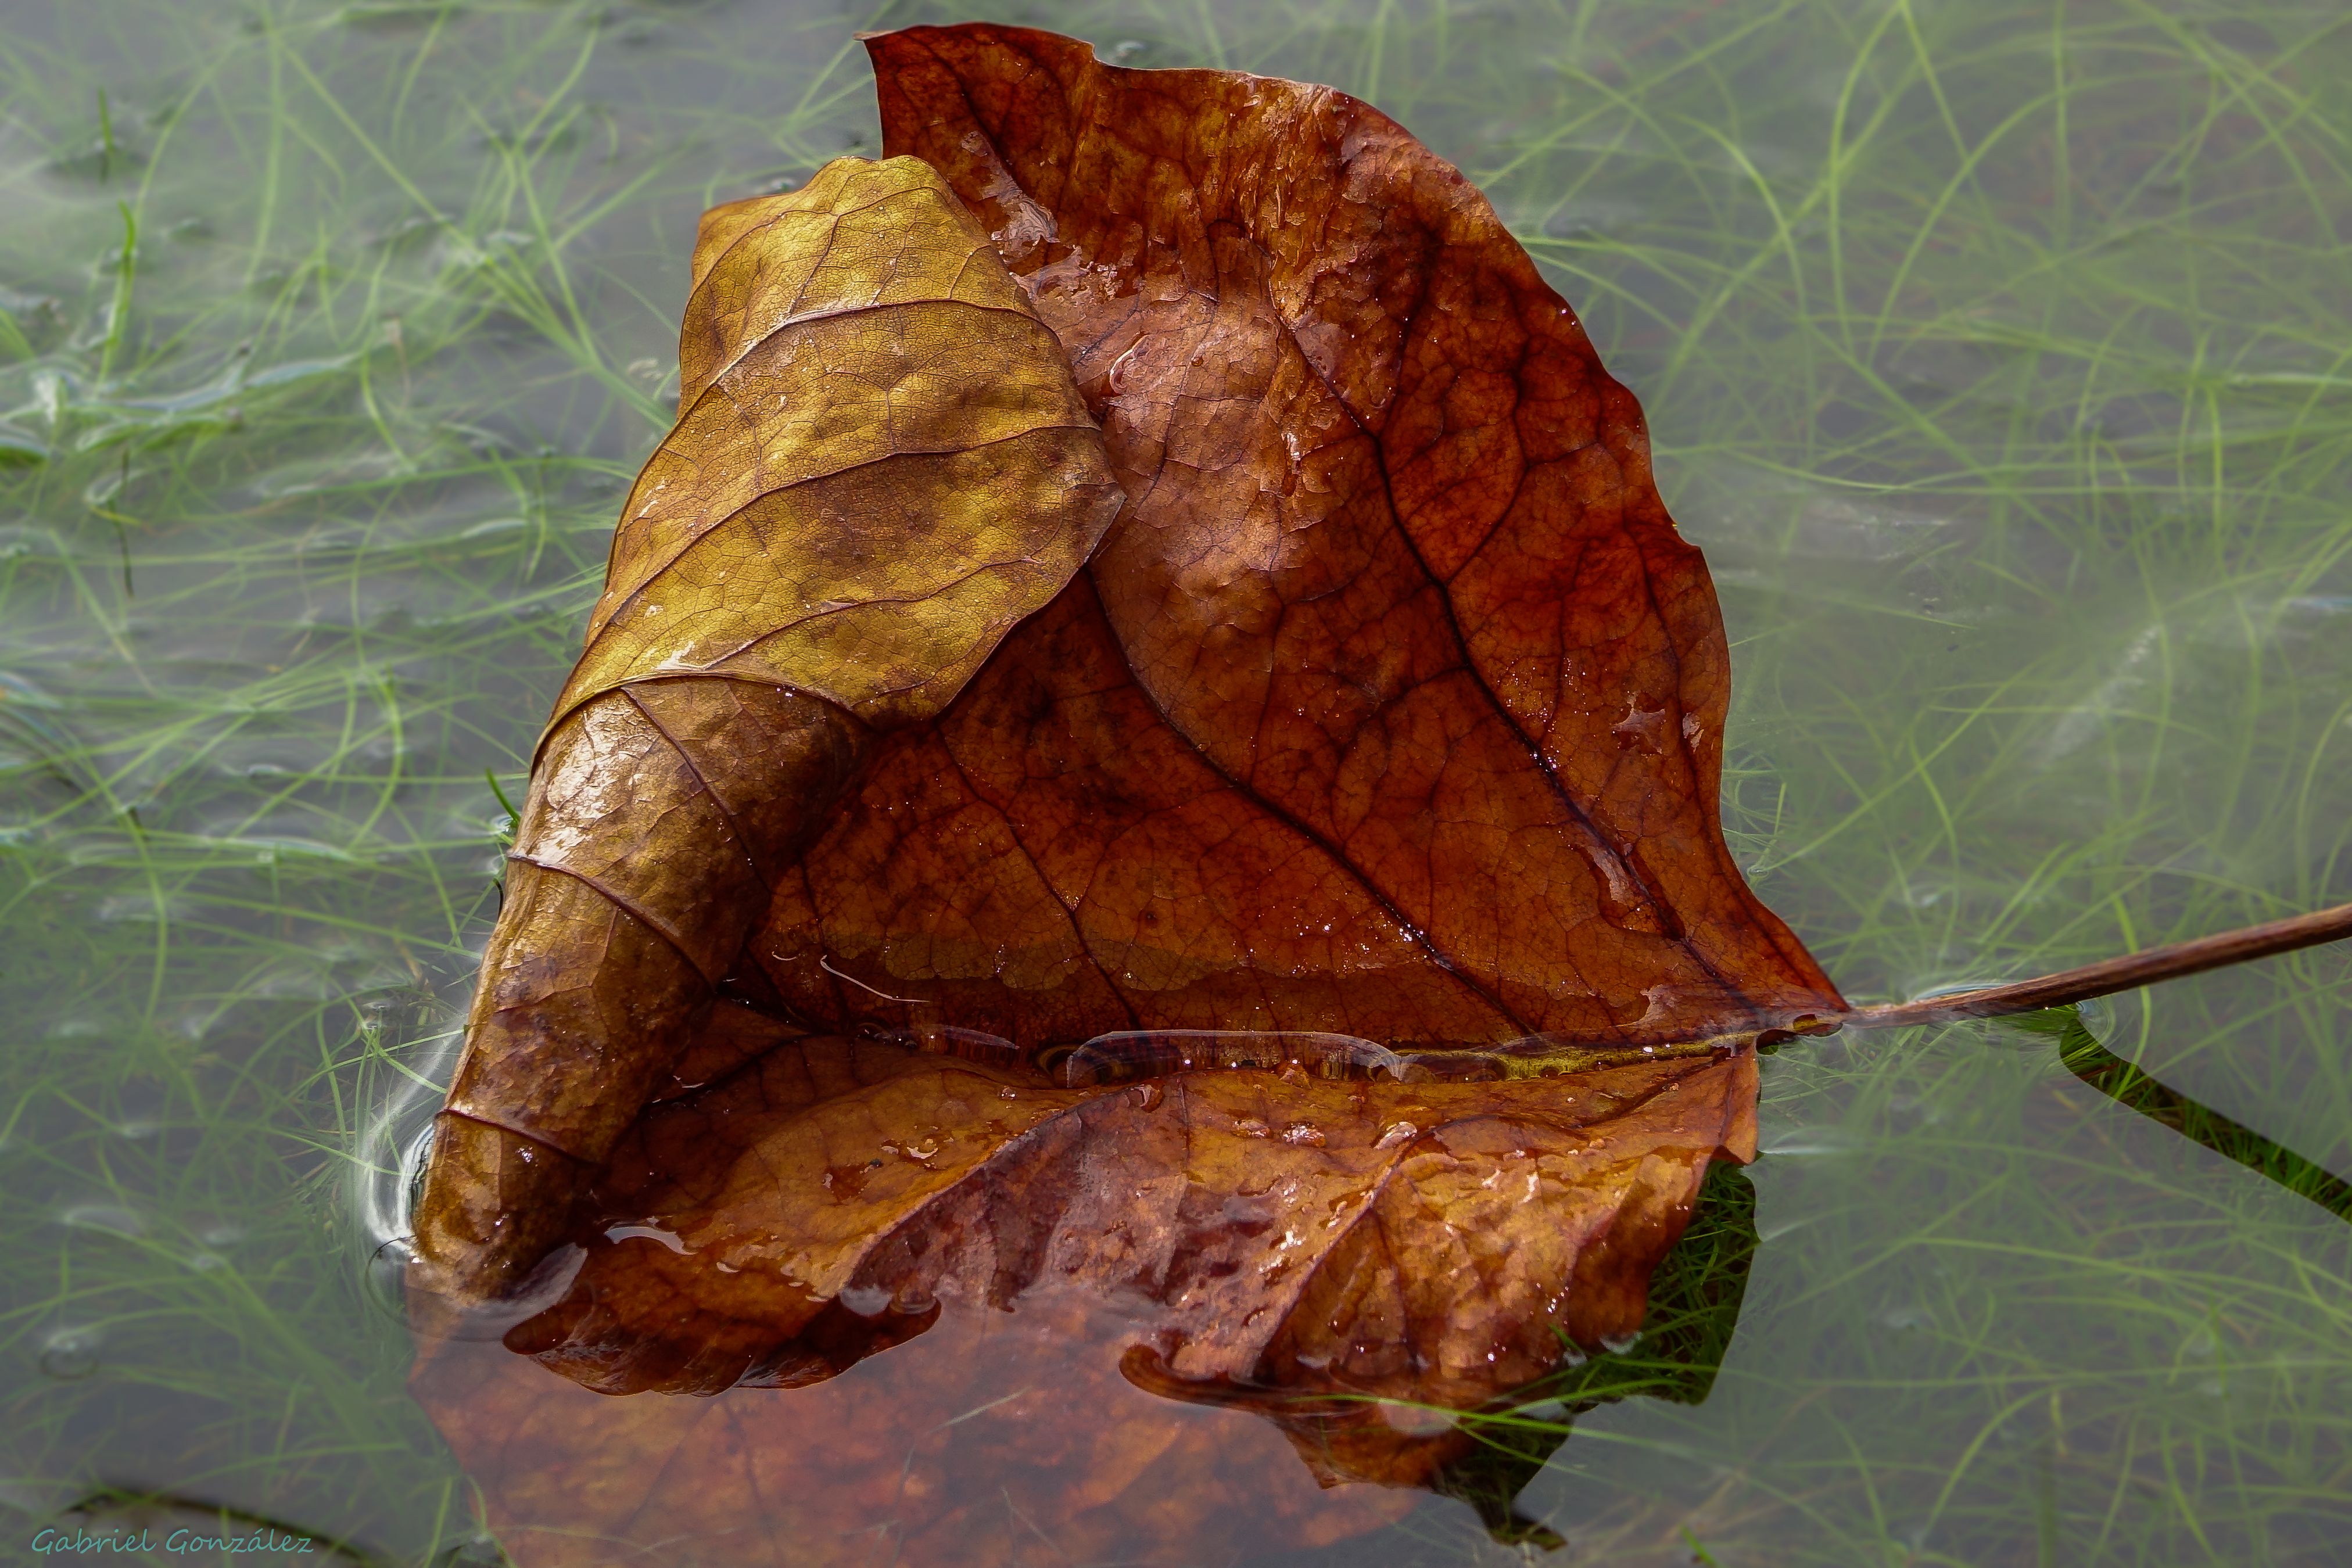
tree, nature, plant, wood, leaf, flower, trunk, macro, autumn, botany, flora, season, fauna, naturaleza, ggl1, gaby1, xovesphoto, varios, some, sonyrx10, rx10, gphoto, xelodegalicia, macro photography, gabrielcoru a, plant stem, woody plant